Northwestern Medicine

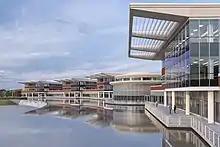
Northwestern Medicine's Lake Forest Hospital, a New facility that opened in March 2018

Northwestern Lake Forest Hospital (NLFH) is a community-based hospital in Lake Forest, Illinois, and a wholly owned subsidiary of Northwestern Memorial HealthCare, one of the nation's premiere academic medical centers. On February 1, 2010, Lake Forest Hospital completed an affiliation agreement with Northwestern Memorial HealthCare and became Northwestern Lake Forest Hospital. The 201-bed hospital is on a campus in Lake Forest and provides a comprehensive array of inpatient and outpatient medical and surgical services.